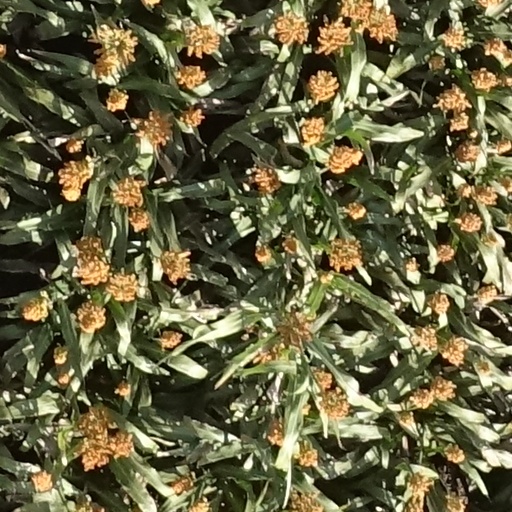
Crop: sorghum